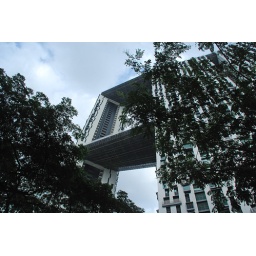
The seven 50-storey towers at The Pinnacles@Duxton are connected at the 25th and 50th floor by sky-bridges as gardens